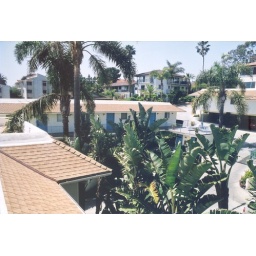
My apartment was directly below on the ground floor